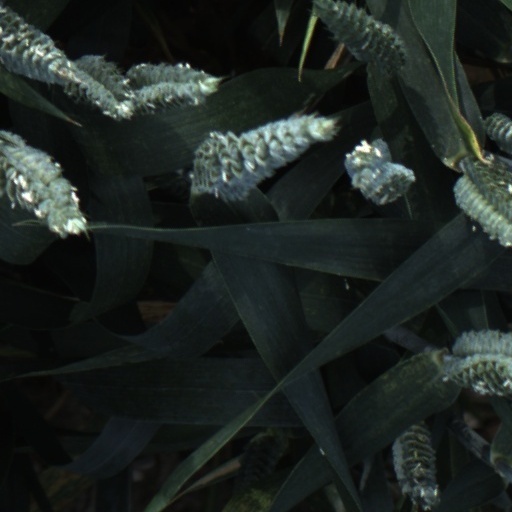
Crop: wheat